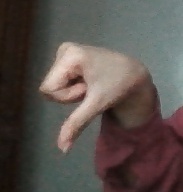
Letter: waw